List of birds of Honduras

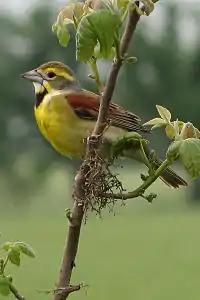
Dickcissel

Finches are seed-eating passerine birds that are small to moderately large and have a strong beak, usually conical and in some species very large. All have twelve tail feathers and nine primaries. These birds have a bouncing flight with alternating bouts of flapping and gliding on closed wings, and most sing well.